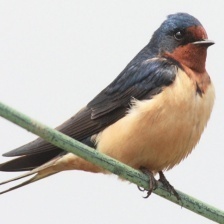
Species: BARN SWALLOW
Scientific name: HIRUNDO RUSTICA